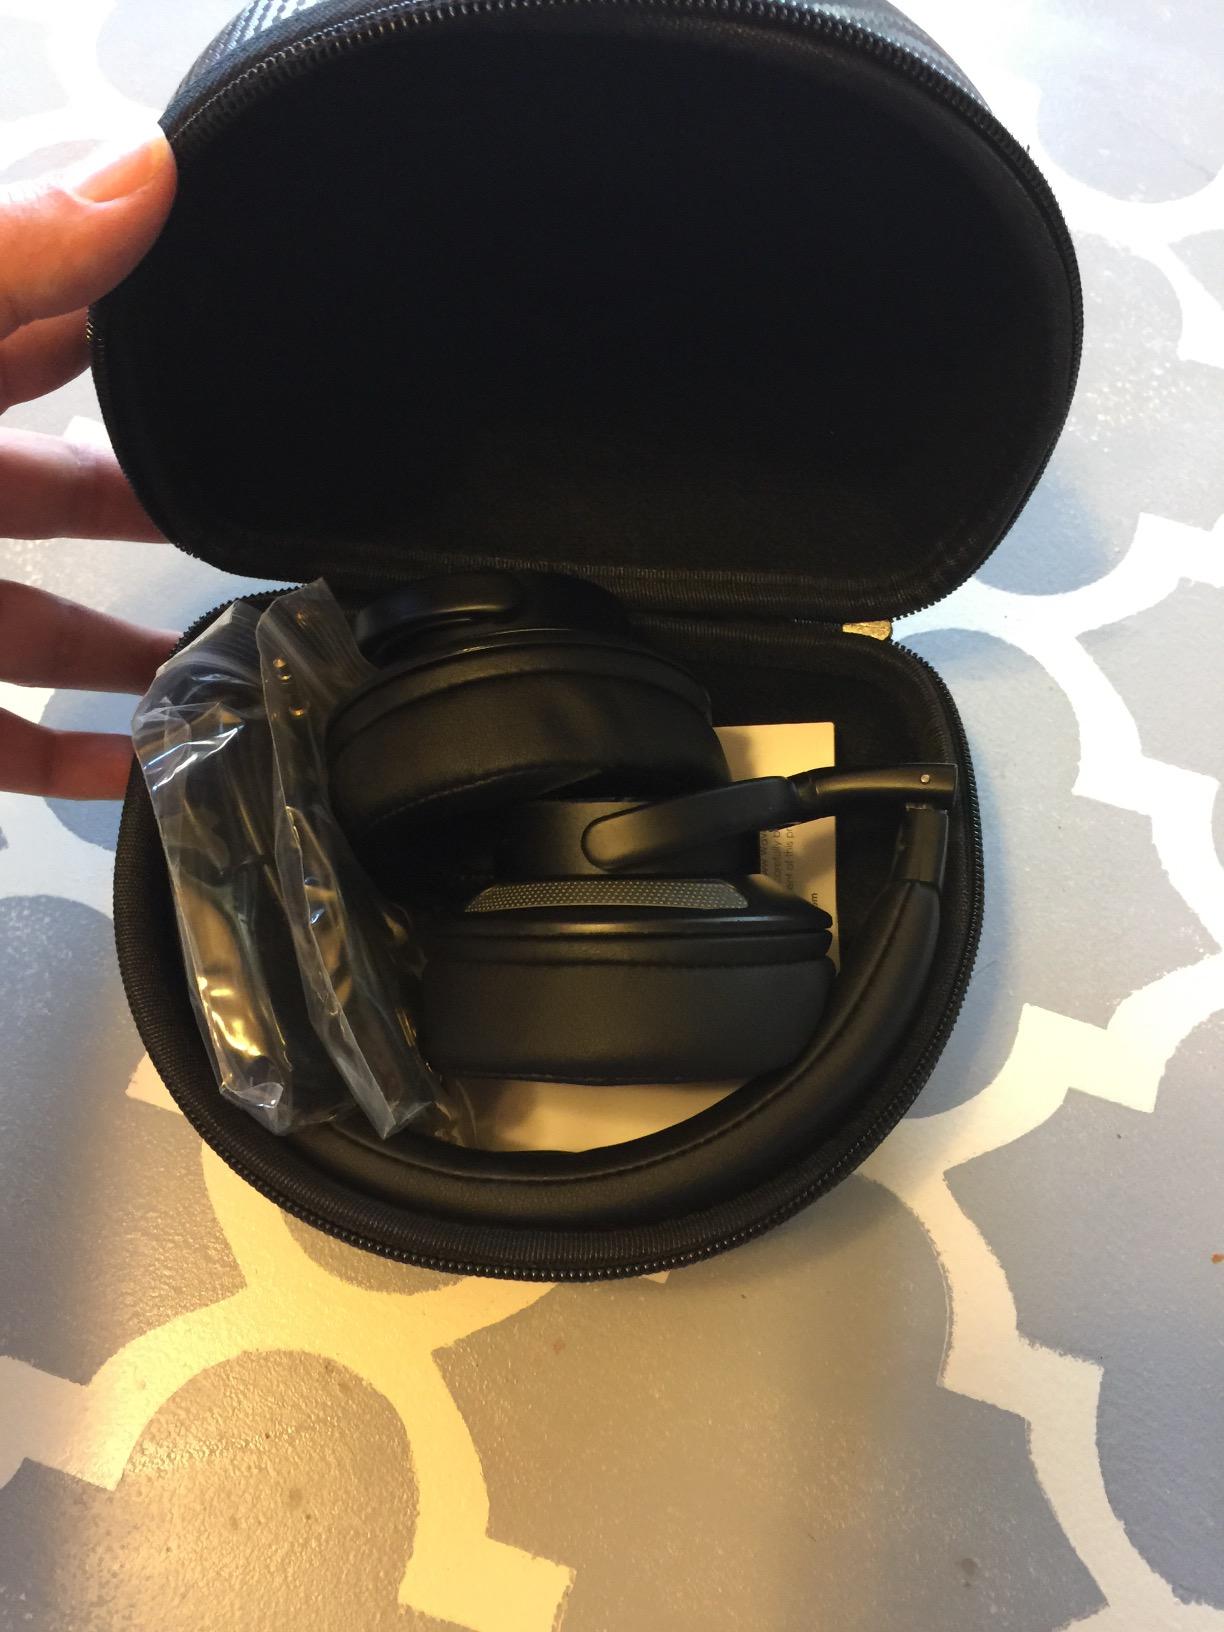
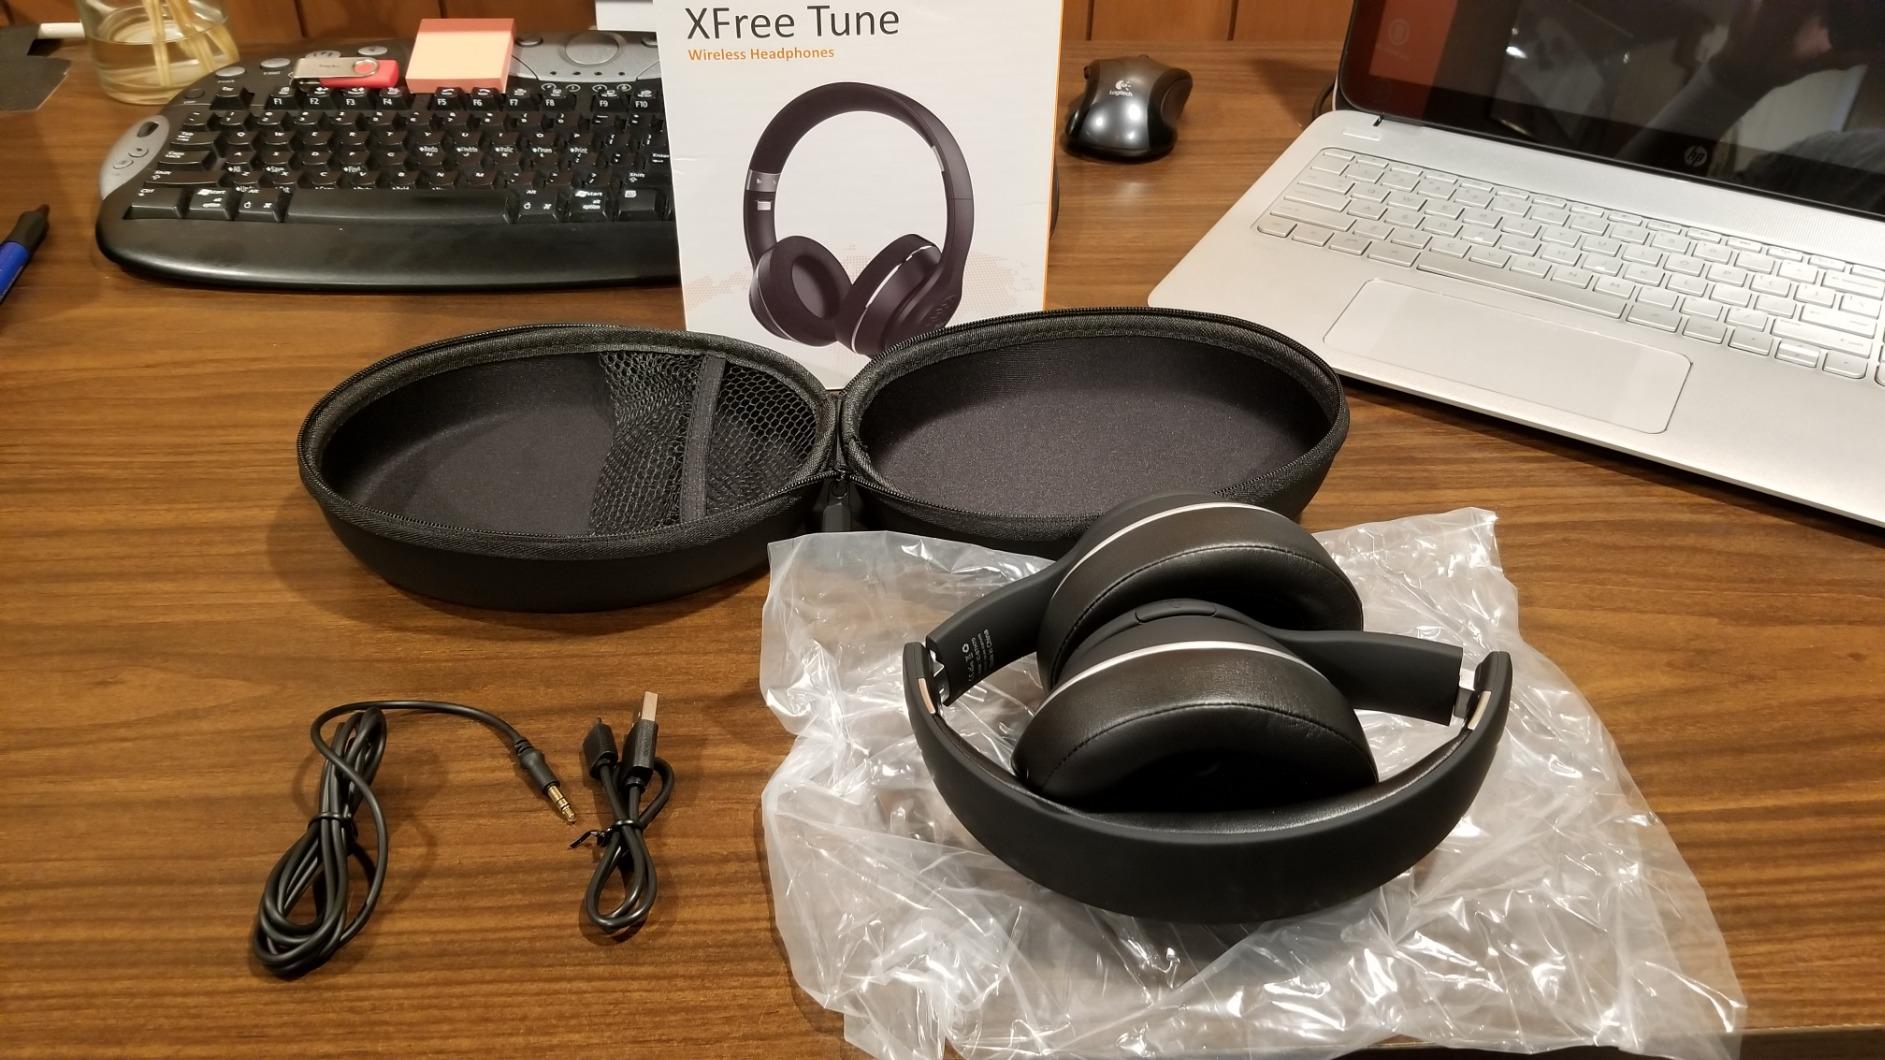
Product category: headphones
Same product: no